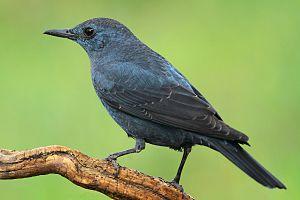
Cette liste des oiseaux au Canada provient de Bird Checklists of the World en date du mois de juillet 2018.